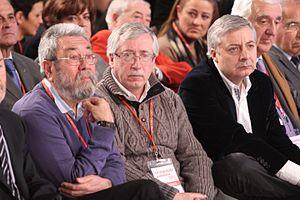
José Blanco López, parfois surnommé Pepe Blanco ou Pepiño Blanco, né le 6 février 1962 à Palas de Rei, est un homme politique espagnol membre du Parti socialiste ouvrier espagnol.